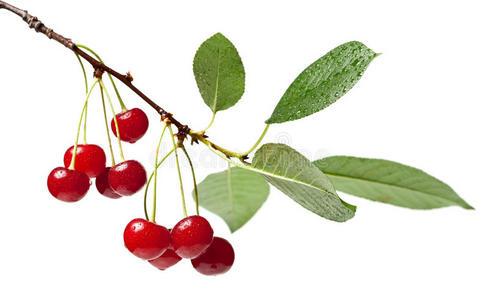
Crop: cherry
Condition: healthy